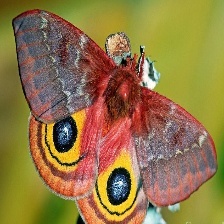
Species: IO MOTH